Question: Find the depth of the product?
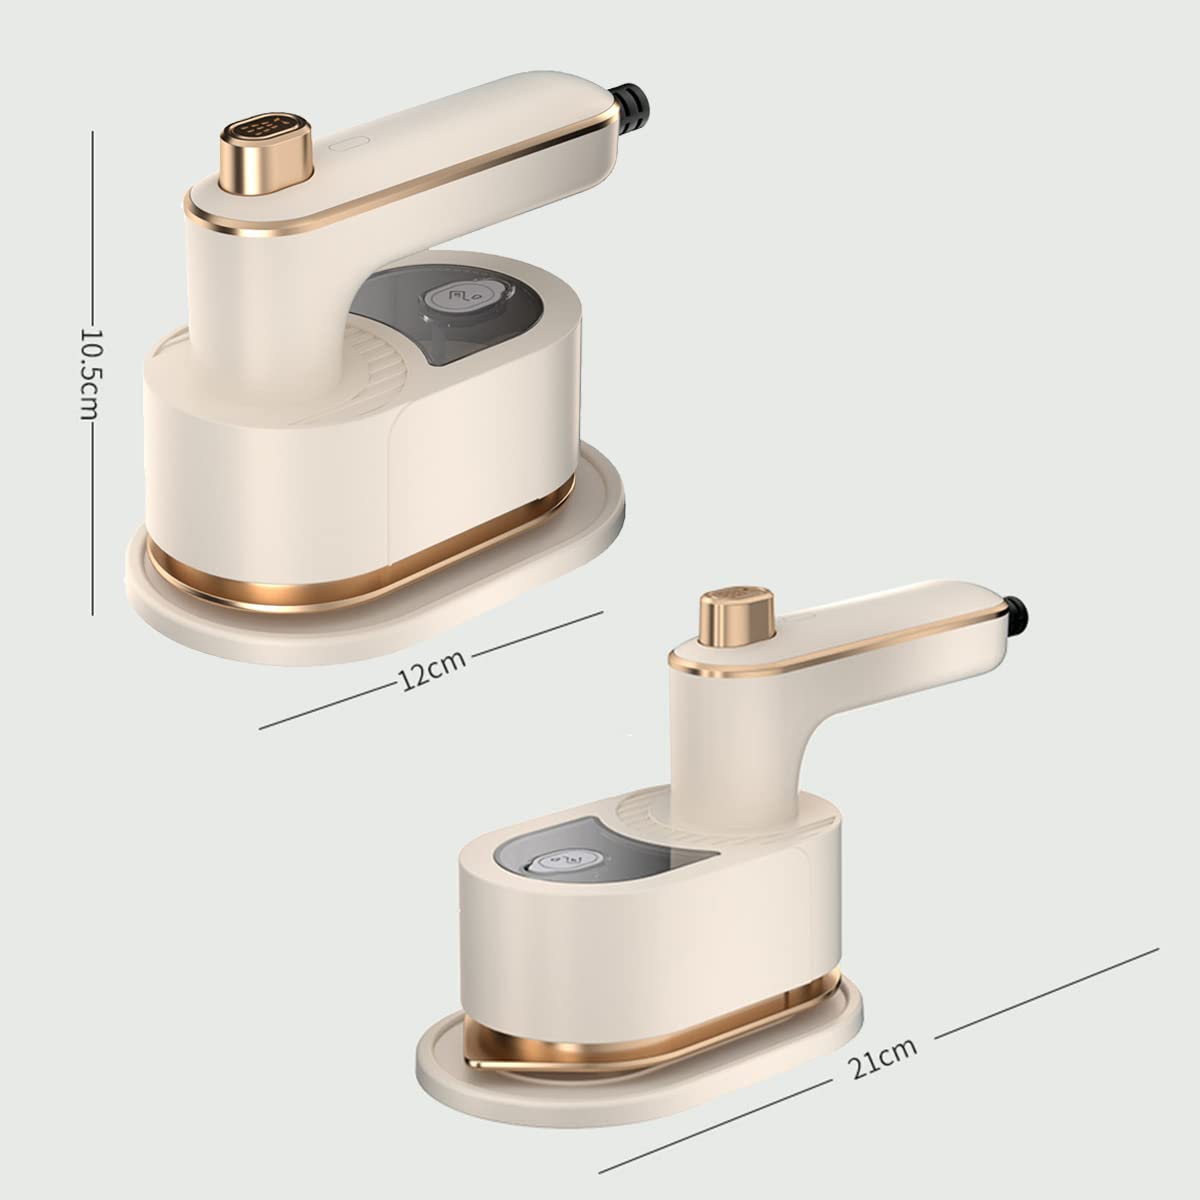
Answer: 21.0 centimetre